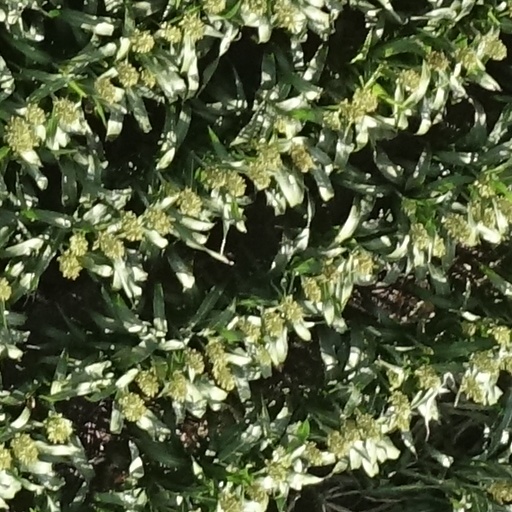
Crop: sorghum